Native American people and Mormonism

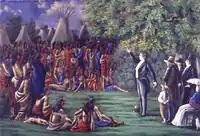
Artist's depiction of Joseph Smith preaching to the Sac and Fox Indians who visited Nauvoo, Illinois, in 1841

Adherents saw Native Americans as part of God's chosen people and they believed that preaching to them was part of the gathering of Israel which will precede the millennium. The church's long history with Native Americans is tied to their beliefs about the Book of Mormon. According to sociologist Marcie Goodman, historically Latter Day Saints held paternalistic beliefs about Native Americans needing help. Outreach to Native Americans became the first mission of Smith's newly organized Church of Christ, as the purpose of the Book of Mormon was to recover the lost remnant of the ancient children of Israel (e.g. Native Americans). Smith sent prominent members Oliver Cowdery, Parley Pratt, Peter Whitmer, Jr., and Ziba Peterson to a "Lamanite Mission" only six months after organizing the church. Though they did not have any converts and reception was lukewarm among the Seneca, Wyandot, and Shawnee people, they were well received by the Delaware people because the Book of Mormon advocated for a divine destiny for Native Americans and a divine right to their territory in the American "promised land".